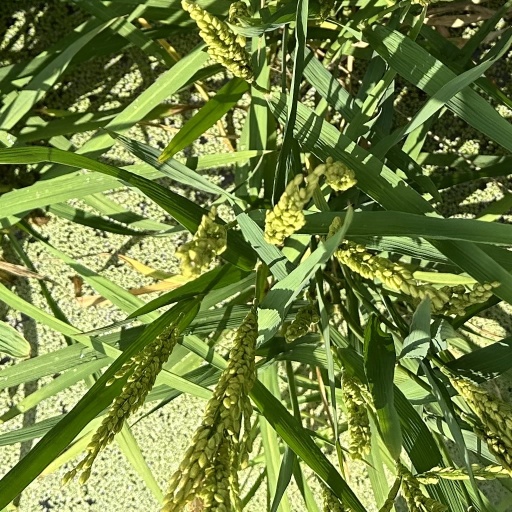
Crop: rice